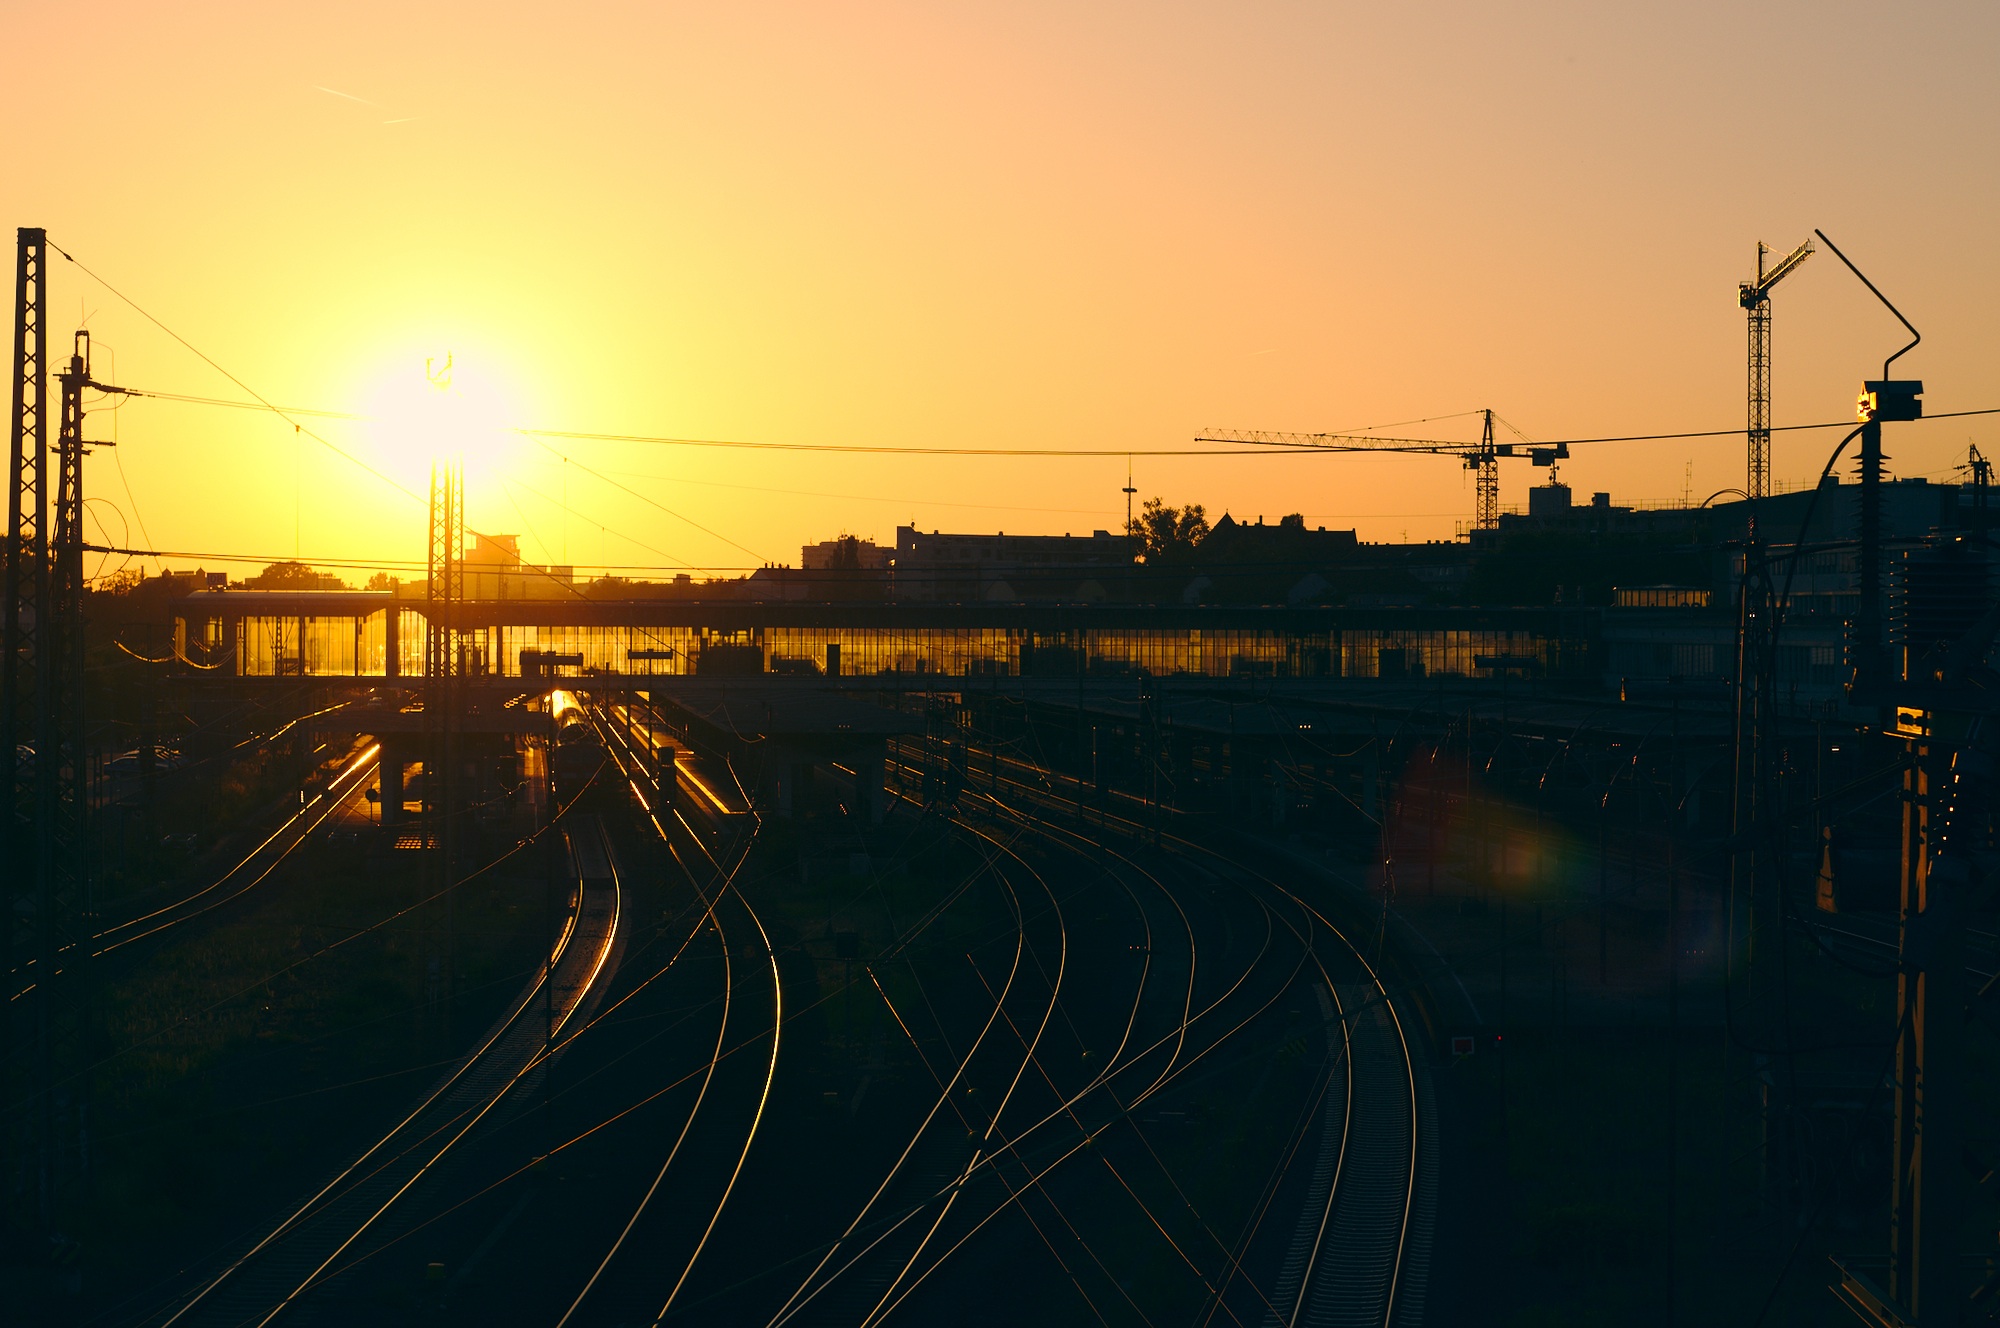
horizon, light, sunrise, sunset, skyline, night, sunlight, morning, dawn, cityscape, dusk, transport, evening, line, reflection, electricity, infrastructure, shape